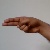
The image shows a hand gesture representing the letter 'H' in Indian Sign Language.